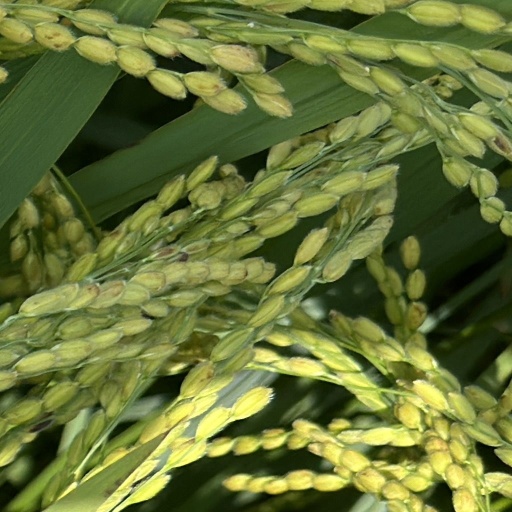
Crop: rice